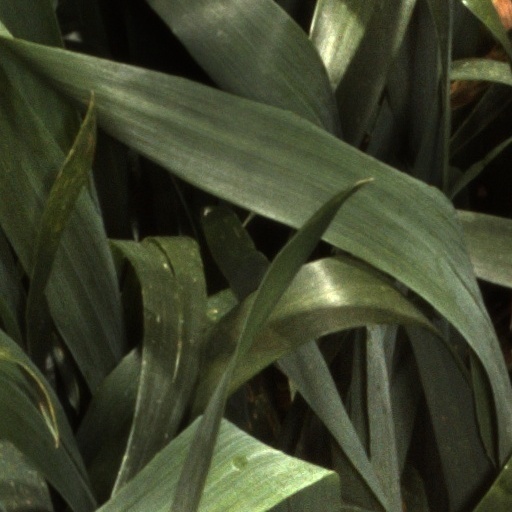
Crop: wheat